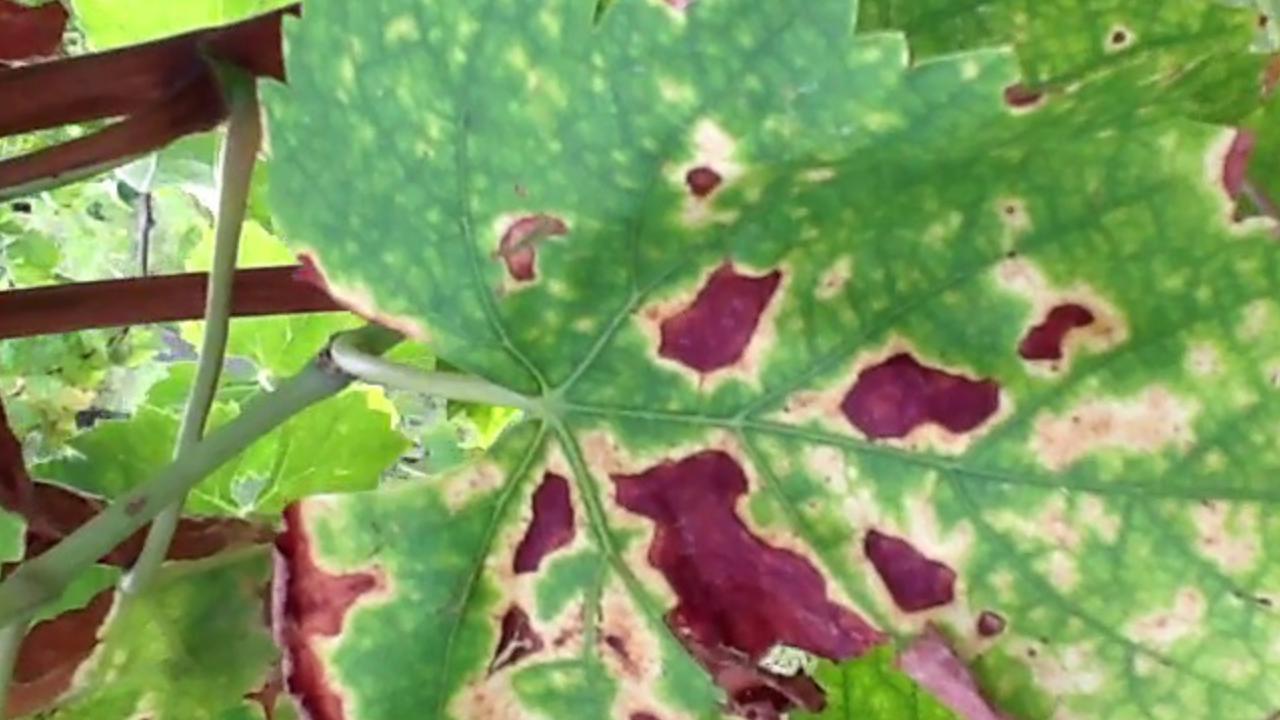
Label: esca